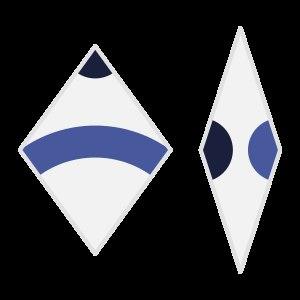
En mathématiques, et plus particulièrement en géométrie, un pavage apériodique est un pavage non périodique ne contenant pas de sections périodiques arbitrairement grandes.